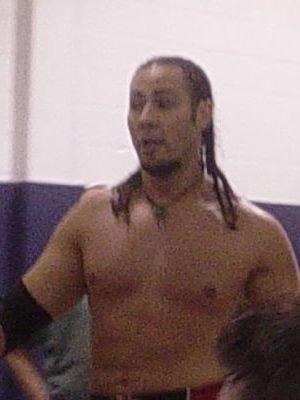
Brian Wohl, né le 13 avril 1972 à Washington, est un catcheur américain. Il est principalement connu sous le nom de ring de Julio DiNero et il est connu pour avoir travaillé à la Extreme Championship Wrestling ainsi qu'à la Total Nonstop Action Wrestling.